Sultana Daku (1972 film)

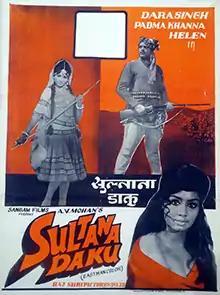
Poster

Sultana Daku is a 1972 Bollywood drama film directed by Mohammed Hussain. The film stars Helen Jairag Richardson and Dara Singh. This movie is based on a person named Sultana who fought against British imperialists.